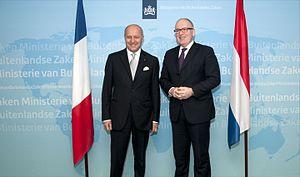
Laurent Fabius [lɔʁɑ̃ fabjys], né le 20 août 1946 à Paris, est un homme d'État français.